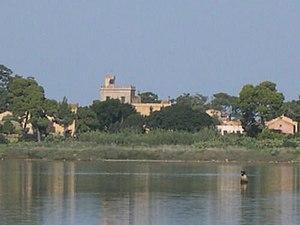
Marsala est une commune italienne de la province de Trapani en Sicile. La ville est fondée par les Phéniciens comme un comptoir occidental dans la méditerranée.